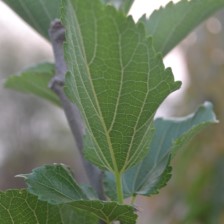
Variety: ChiangMaiBuriram60